Mormon studies

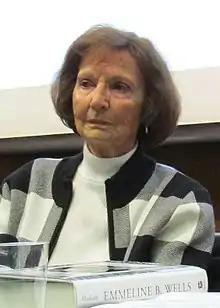
Carol Cornwall Madsen

After Arrington died in 1999, Ronald K. Esplin and Jill Mulvay Derr led the Joseph Fielding Smith Institute for Church History at BYU. Carol Cornwall Madsen led research in the Women's History Initiative at the institute, where she wrote a critical biographical study of Emmeline B. Wells. In 2001, Richard Bushman retired from full-time teaching at Columbia University and was a research director at the Smith Institute. Dean C. Jessee started editing Joseph Smith's papers in "The Personal Writings of Joseph Smith". The Smith Institute closed in 2005, and institute staff and the Smith Papers project moved to the Church Office Building. The Joseph Smith Papers project, started by the LDS church in 2001, aimed to publish Joseph Smith's papers with rigorous accuracy and was validated by the National Historic Public Records Commission.